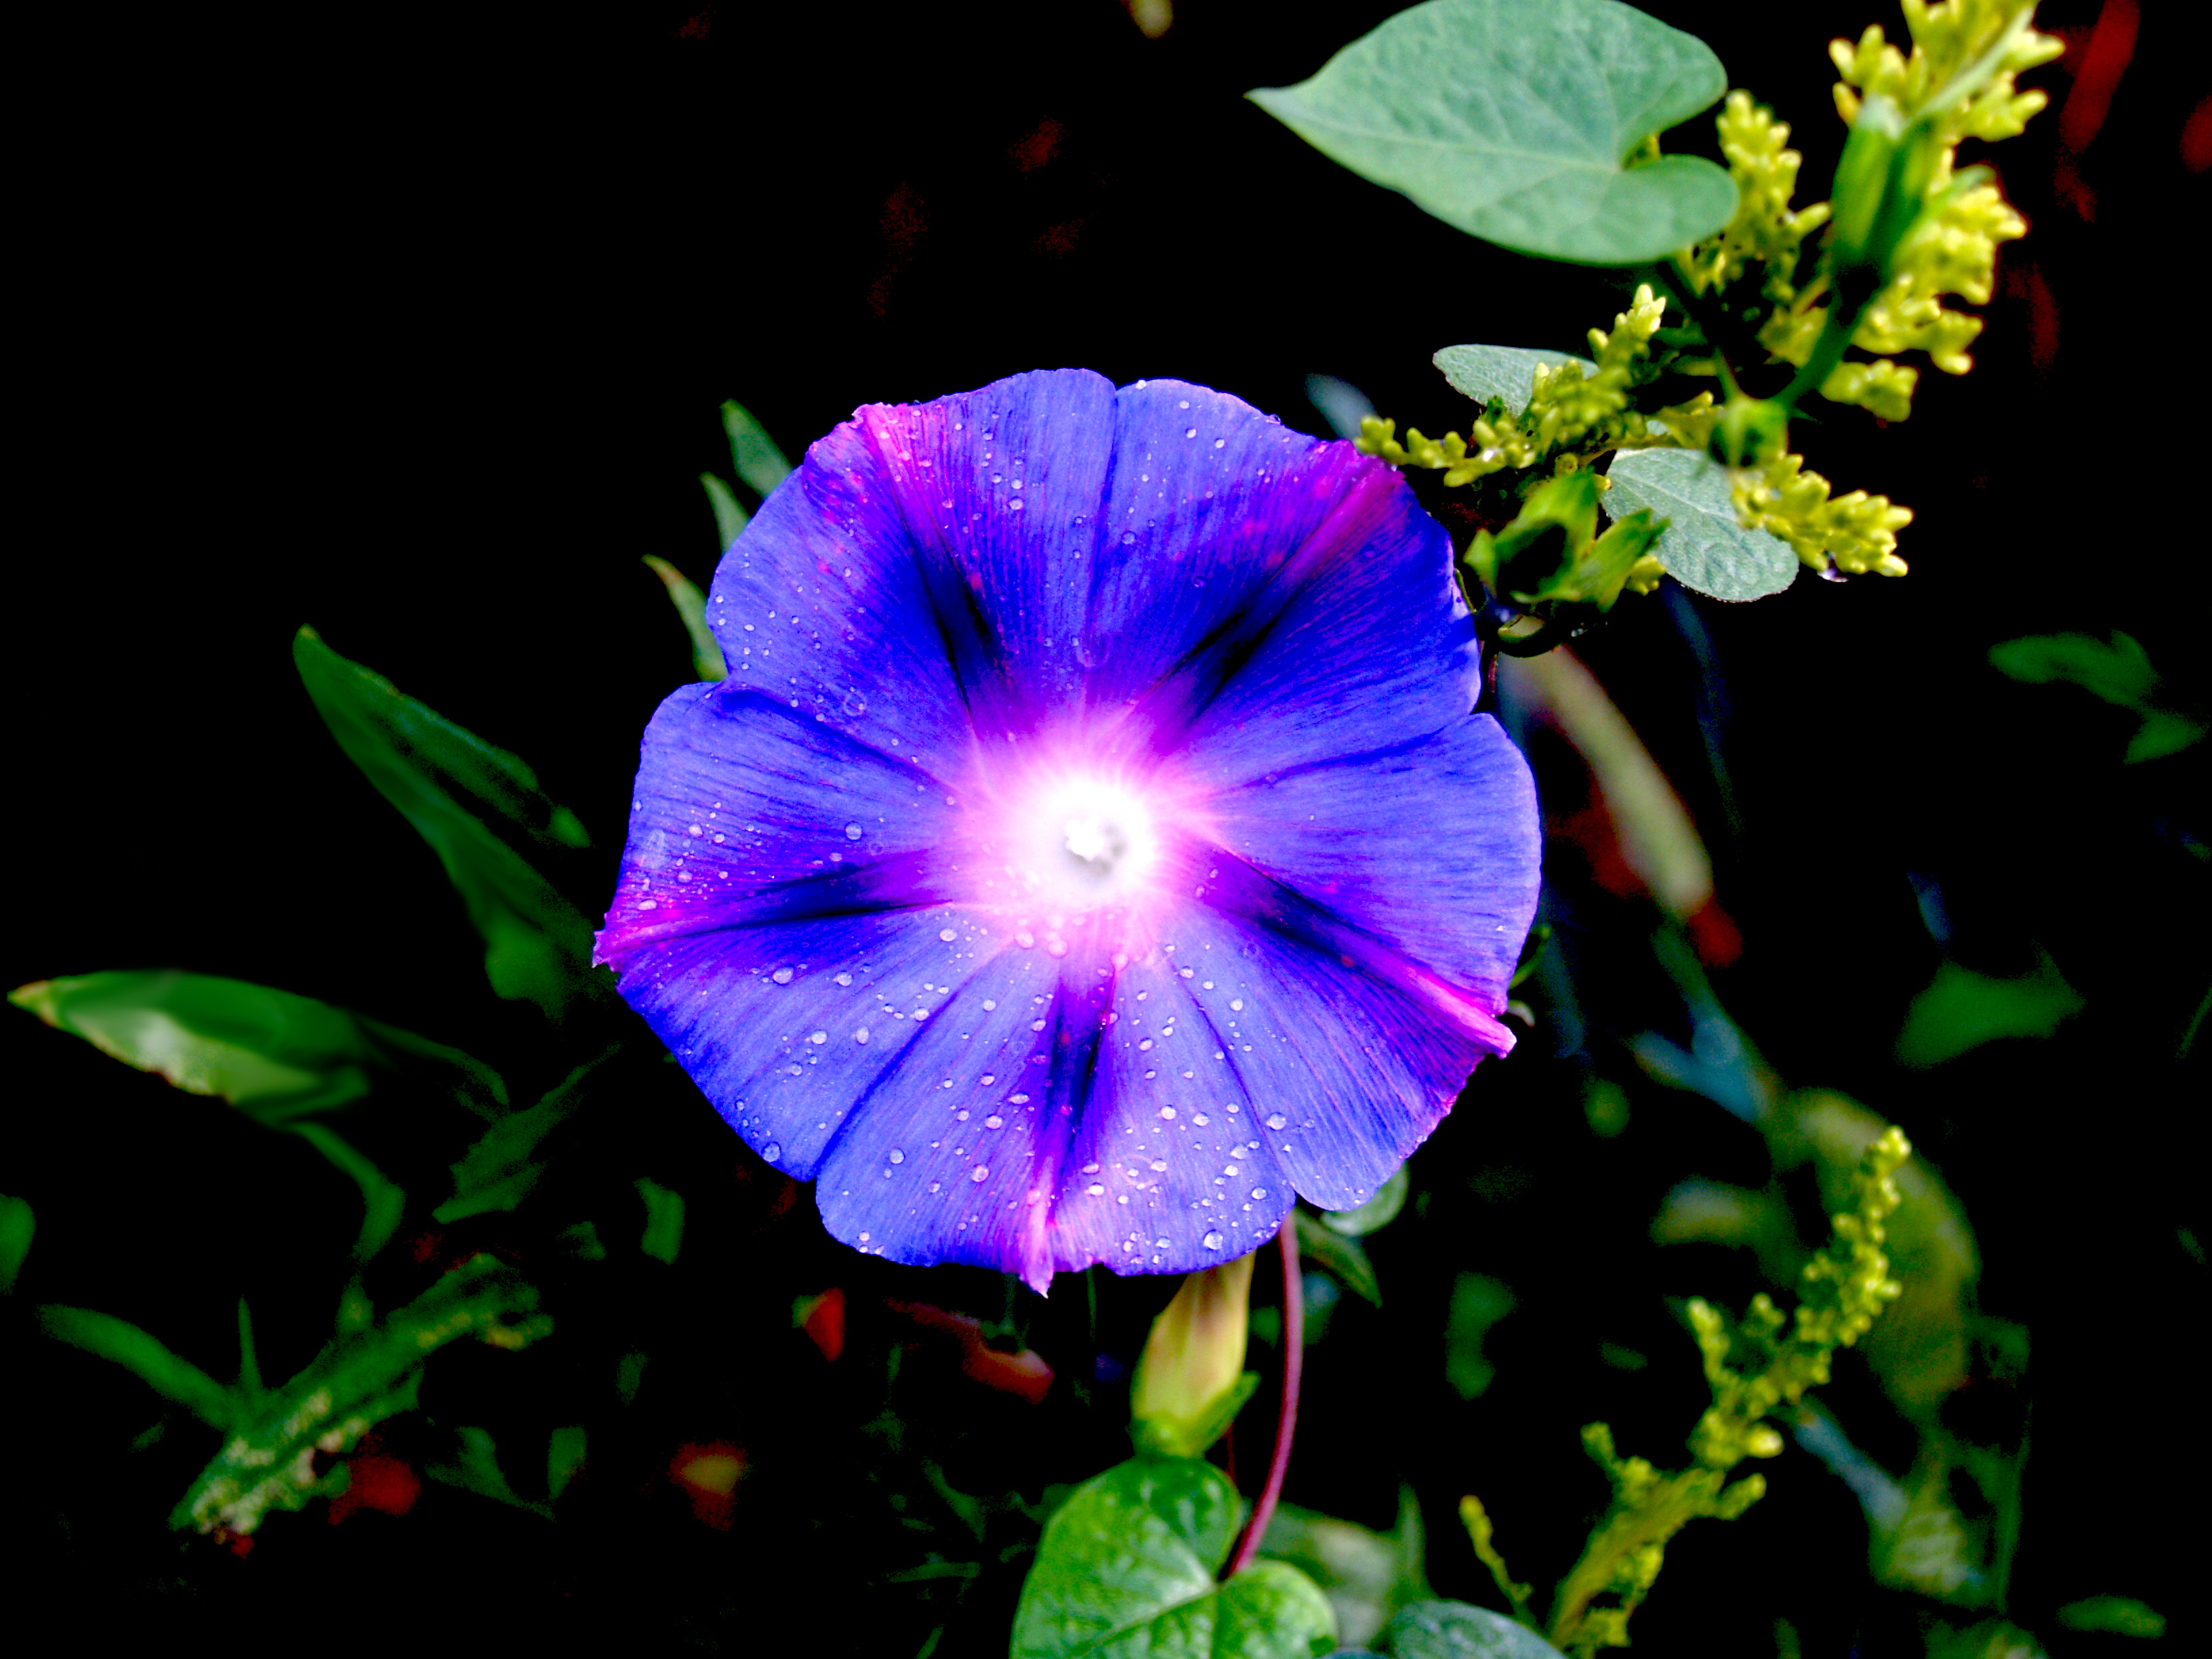
natural, flower, blue, petal, purple, violet, beach moonflower, plant, flowering plant, morning glory family, morning glory, solanales, moonflower, geranium, wildflower, annual plant, violet family, viola, petunia, geraniaceae